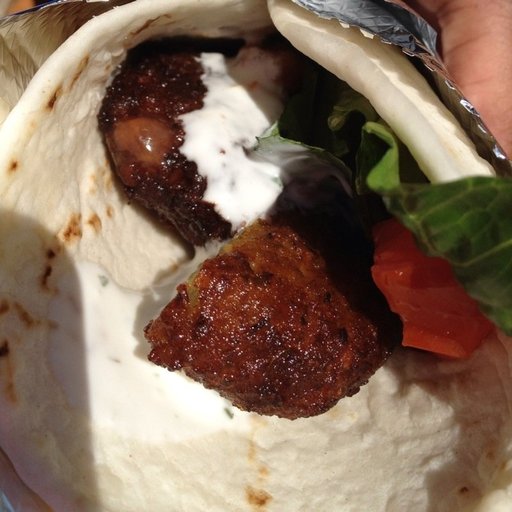
Label: falafel